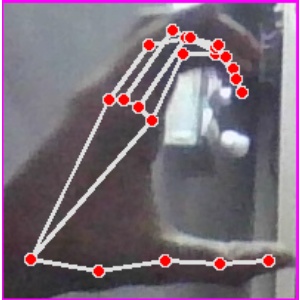
अक्षर: ऋ